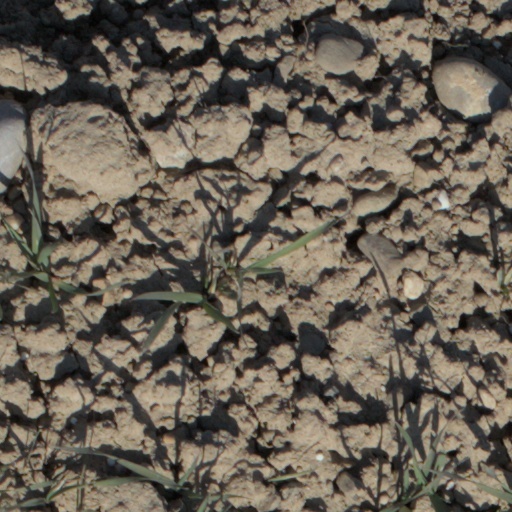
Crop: wheat